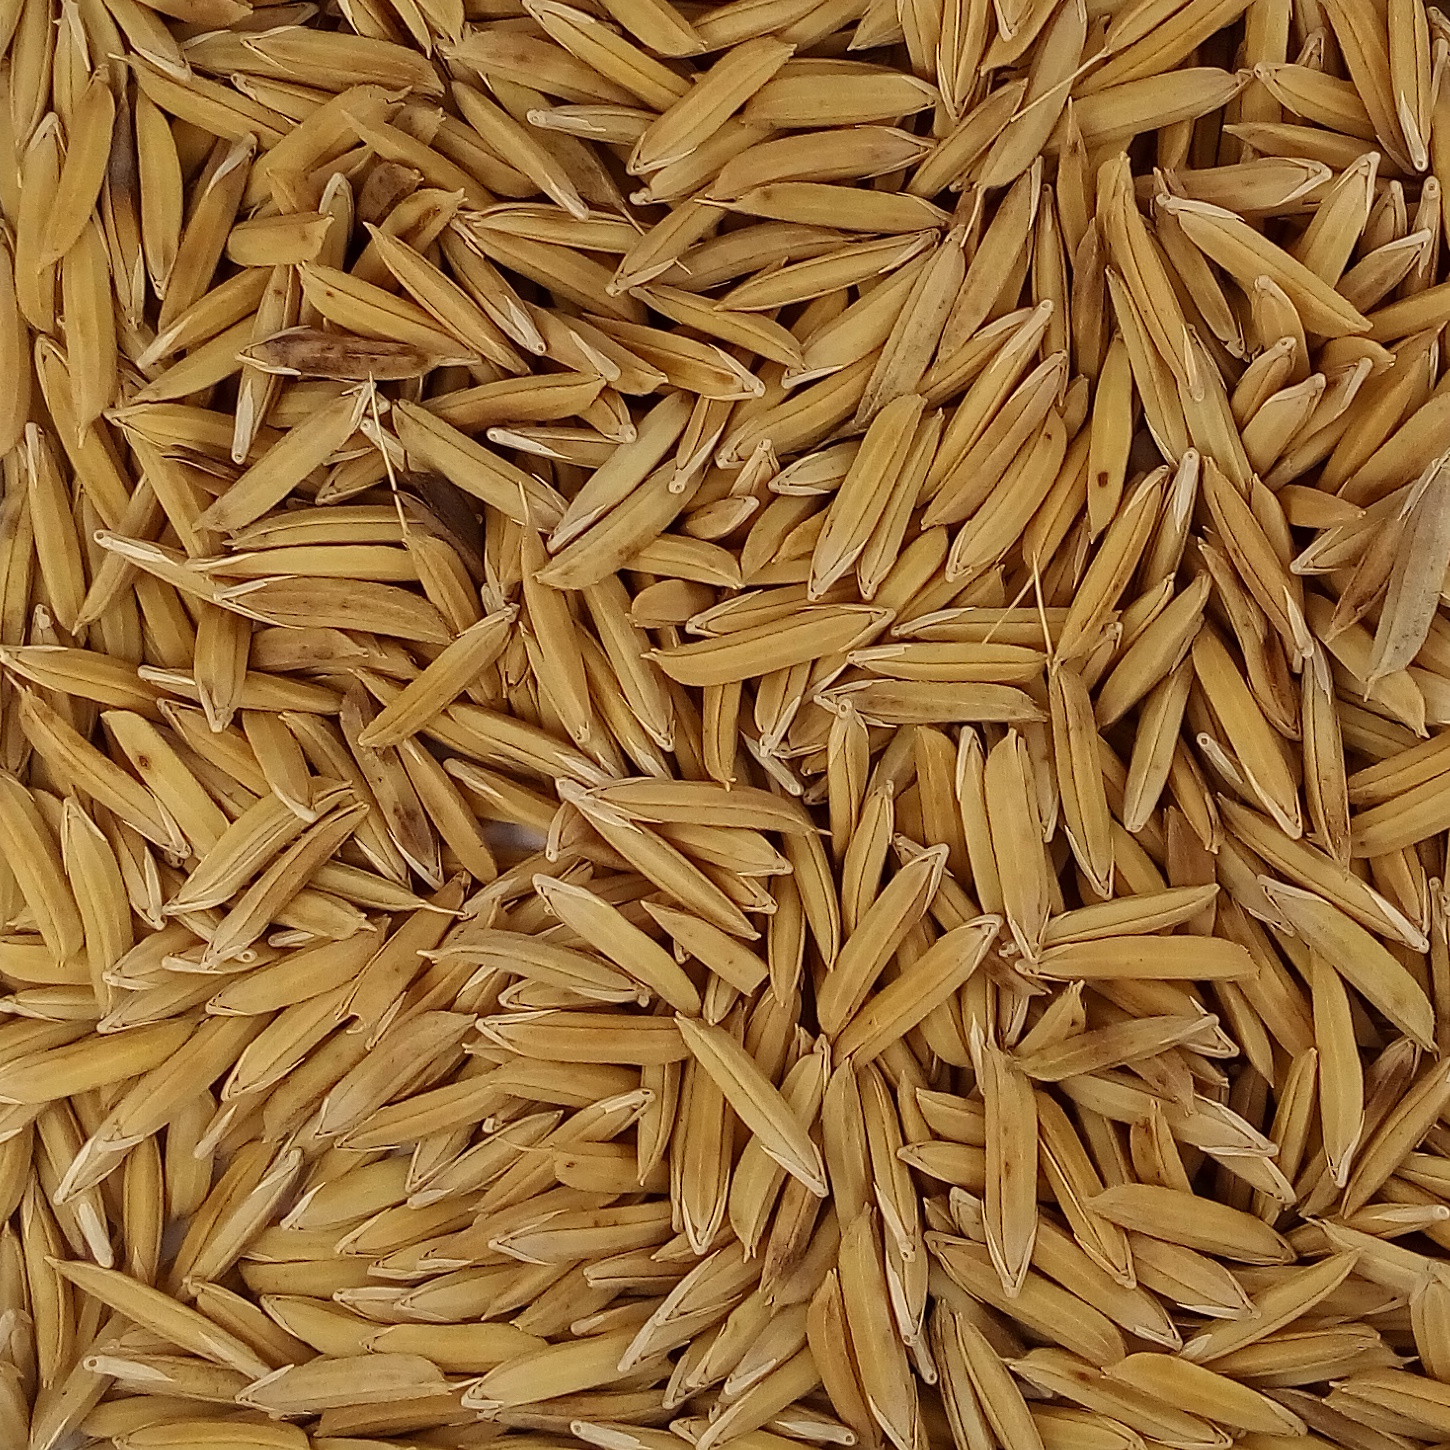
Rice seed variety: 1121